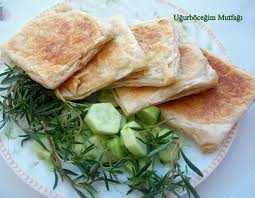
Yemek: gozleme